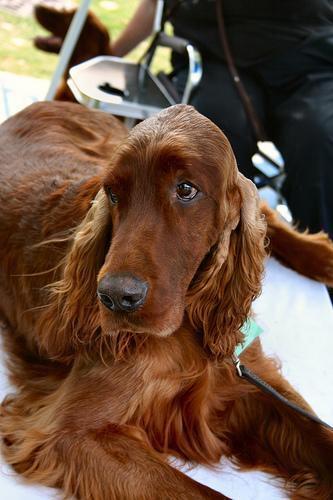
Irish_setter